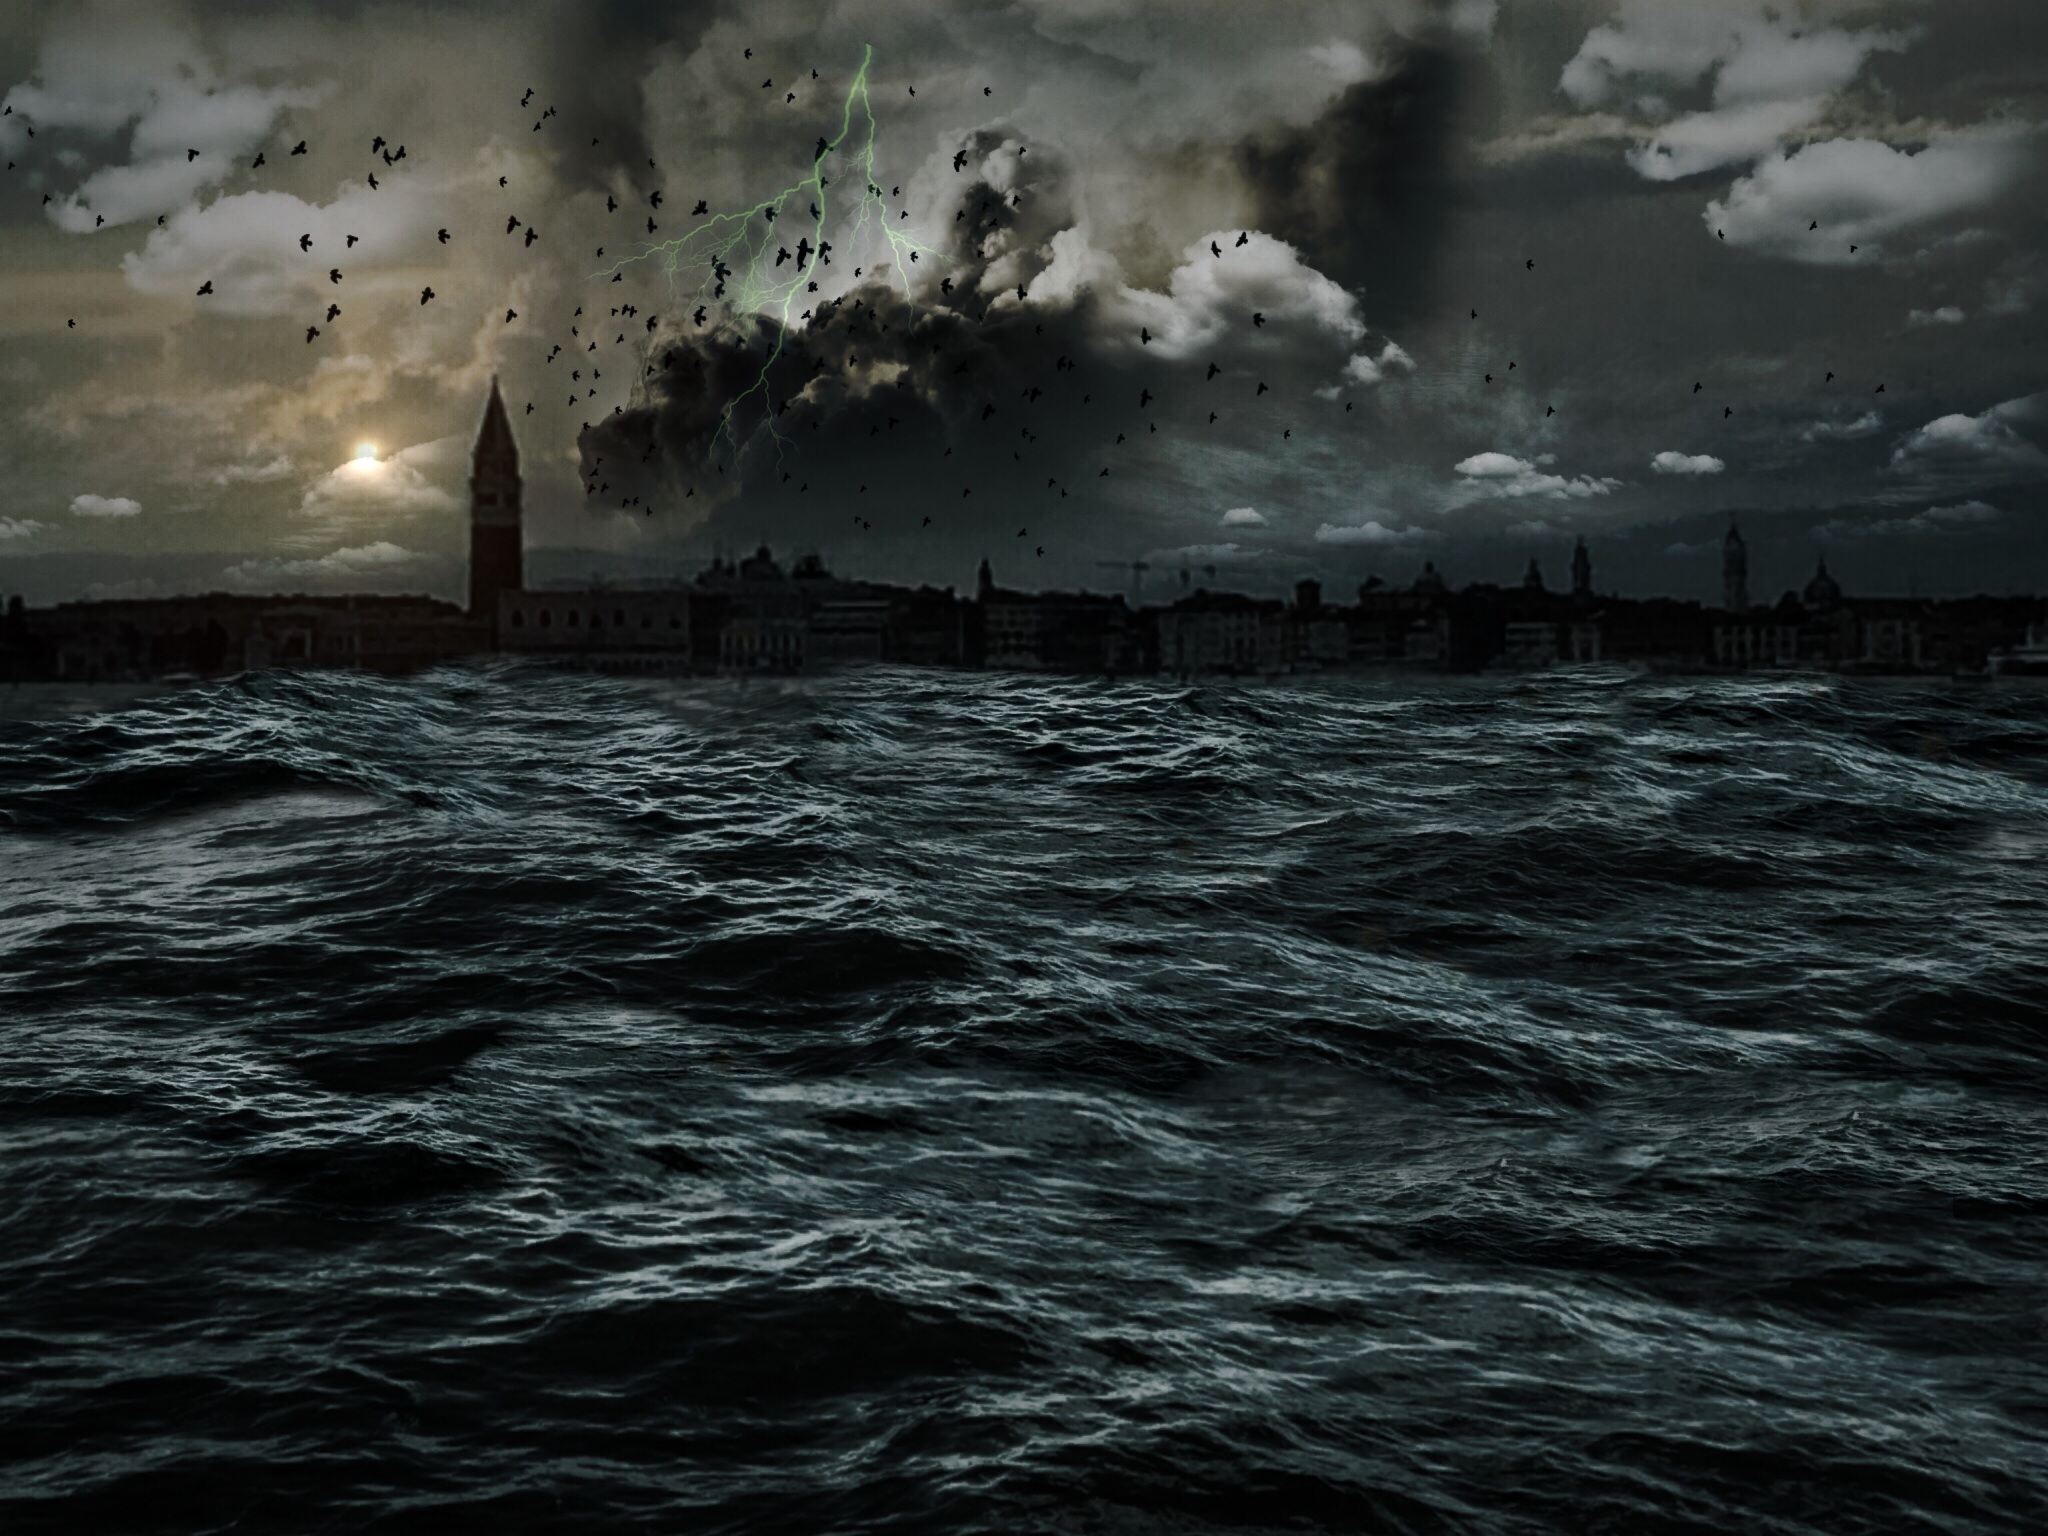
sea, water, ocean, cloud, wave, wind, ship, mystical, dark, vehicle, weather, darkness, venice, moonlight, birds, clouds, steeple, promenade, apocalypse, screenshot, atmospheric, awesome, forward, wind wave, ghost ship